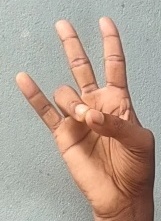
ASL sign: 7